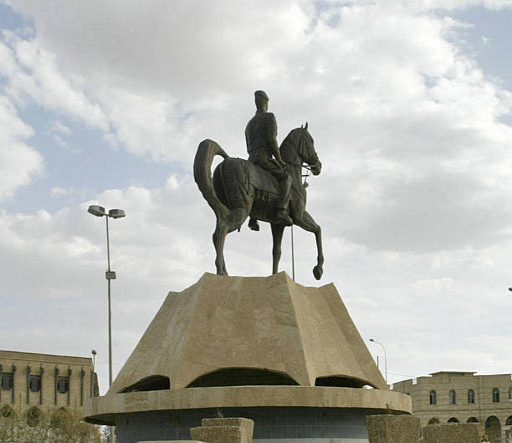
a large bronze sculpture of toppled lead